EcoProIT

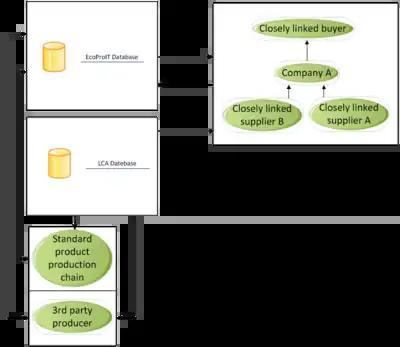
Figure 1: Concept map of the future use of the tool

As an approach to calculation of the impact, activity-based costing (ABC) will be used for calculations of environmental costs. Emblemssvåg and Bras worked and analyzed the ABC as a method for environmental analyses. The method substitutes the cost for the production in money with an environmental emission, e.g. CO emissions. The emissions are measured and calculated from the energy and resources used. Then the emissions are allocated to the different products produced using the resources in the model.